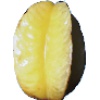
Label: Carambula 1